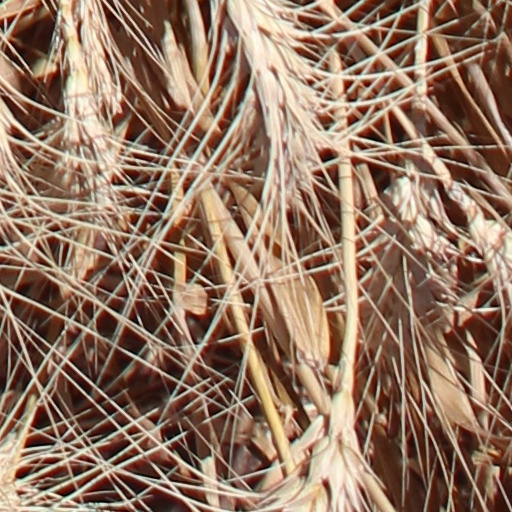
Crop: wheat